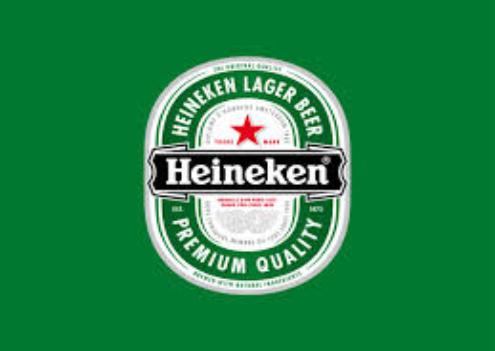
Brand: Heineken
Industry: Food